Quantum Hall effect

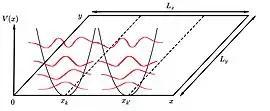
Parabolic potentials along the formula_16-axis centered at formula_51 with the 1st wave functions corresponding to an infinite well confinement in the formula_52 direction. In the formula_17-direction there are travelling plane waves.

The number of states for each Landau Level and formula_54 can be calculated from the ratio between the total magnetic flux that passes through the sample and the magnetic flux corresponding to a state.